Lahore High Court Bar Association

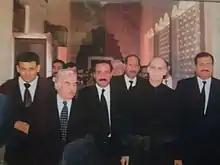
Left to right Akhtar Aly Kureshy Advocate, Asrar-ul-Haq Mian President of Lahore High Court Bar Association, Mr. Ahsan Bhoon, Chief Justice Pakistan Justice Muhammad Bashir Jehangiri, Rana Mashood Ahmad Khan Secretary Lahore High Court Bar Association.

The earliest trace of the Lahore High Court Bar as a body to be acknowledged and accepted starts from 1882. In October 1882, the judges of the Chief Court passed a resolution requesting Mr. C. H. Spitta, Barrister-at-Law (then a leading member of the legal fraternity and later to become a temporary judge of the Chief Court) to convene a Special Meeting of the Bar, to devise measures to root out touting. In compliance with this Resolution, Mr. C. H. Spitta convened a meeting of the Lahore Bar on 22 November 1882, in the Bar Room and at which five Barristers and thirteen Pleaders attended. The meeting was presided by Mr. C. H. Spitta. At the meeting, ten resolutions to root out touting were passed by the Lahore Bar and their copies transmitted to the Registrar of the Chief Court, for his attention. These were received and under the orders of the Judges, circulated by the Chief Court to all the Commissioners and Superintendents of the various Divisions for compliance.